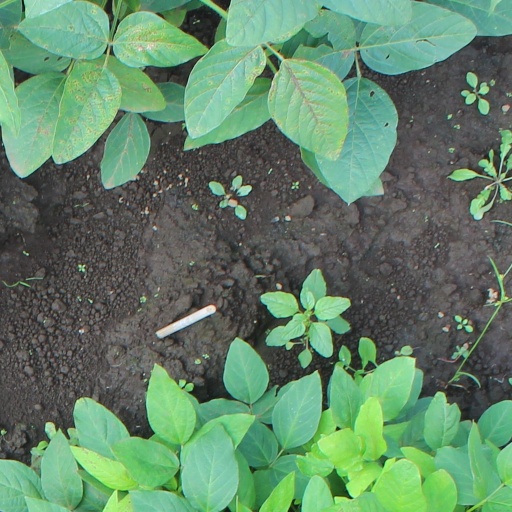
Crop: soybean